Olexandr Kolchenko

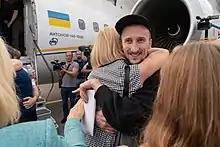
Return of Kolchenko to Ukraine

On 7 September 2019, in a prisoner swap with Ukraine, Russia released Oleksandr Kolchenko and same day he returned to Kyiv where he - and other returning prisoners - was welcomed by Ukrainian President Volodymyr Zelensky.